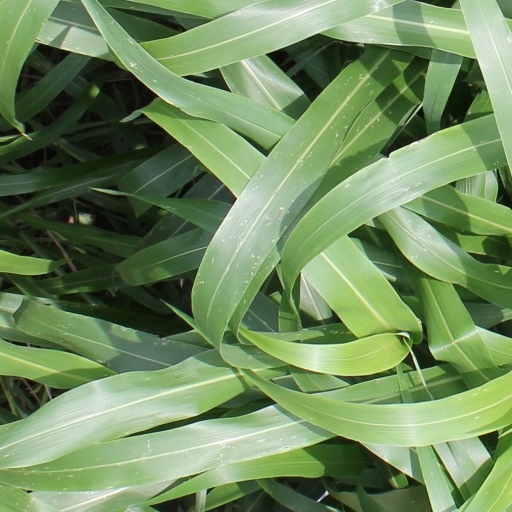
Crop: sorghum